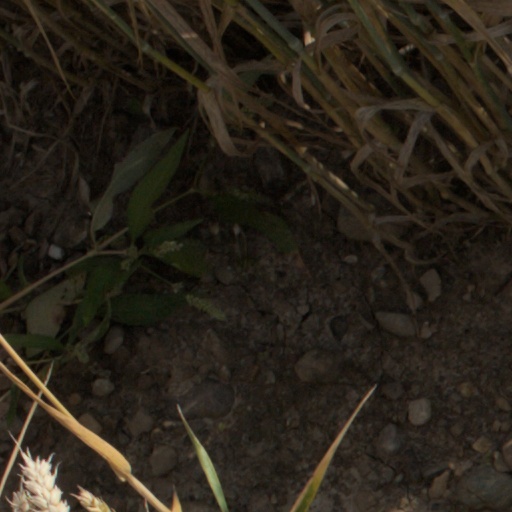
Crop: wheat